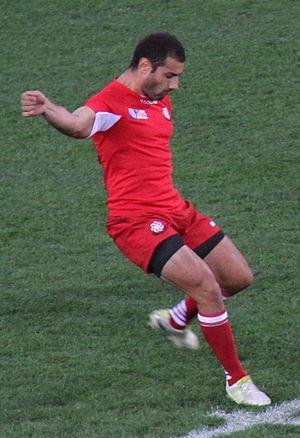
Merab Kvirikashvili, né le 27 décembre 1983 à Tbilissi, est un joueur de rugby à XV géorgien. Il joue en équipe de Géorgie et évolue au poste de demi d'ouverture, ainsi qu'à l'arrière.
L’émigration géorgienne vers la France date du début du XXᵉ siècle, même si au XVIIIᵉ siècle Saba Soulkhan Orbéliani et au XiXᵉ siècle certains aristocrates libéraux comme Niko Nikoladzé ou Georges Dekanozichvili ont ponctuellement séjourné à Versailles ou à Paris.